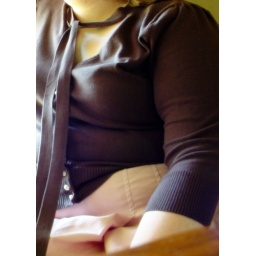
sitting near the front window